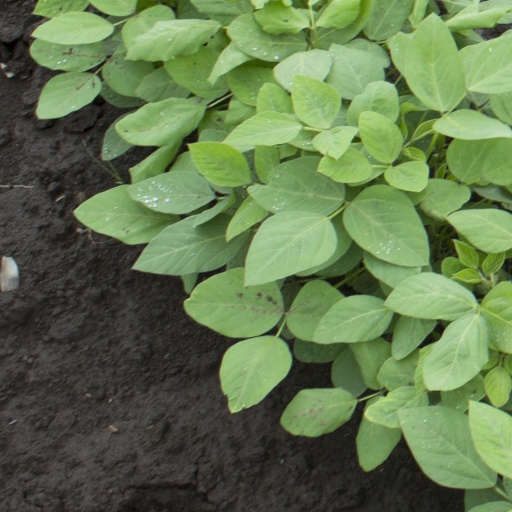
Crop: soybean